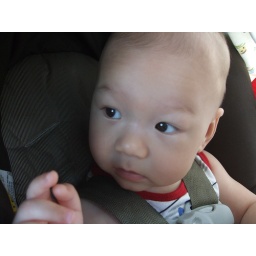
in the car seat